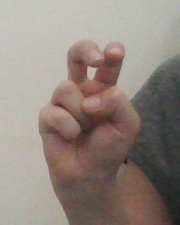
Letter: toot